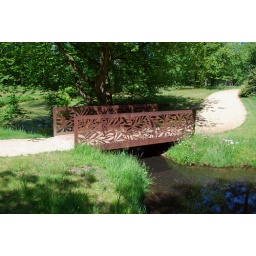
at Twickel: bridge designed by Michael van Gessel